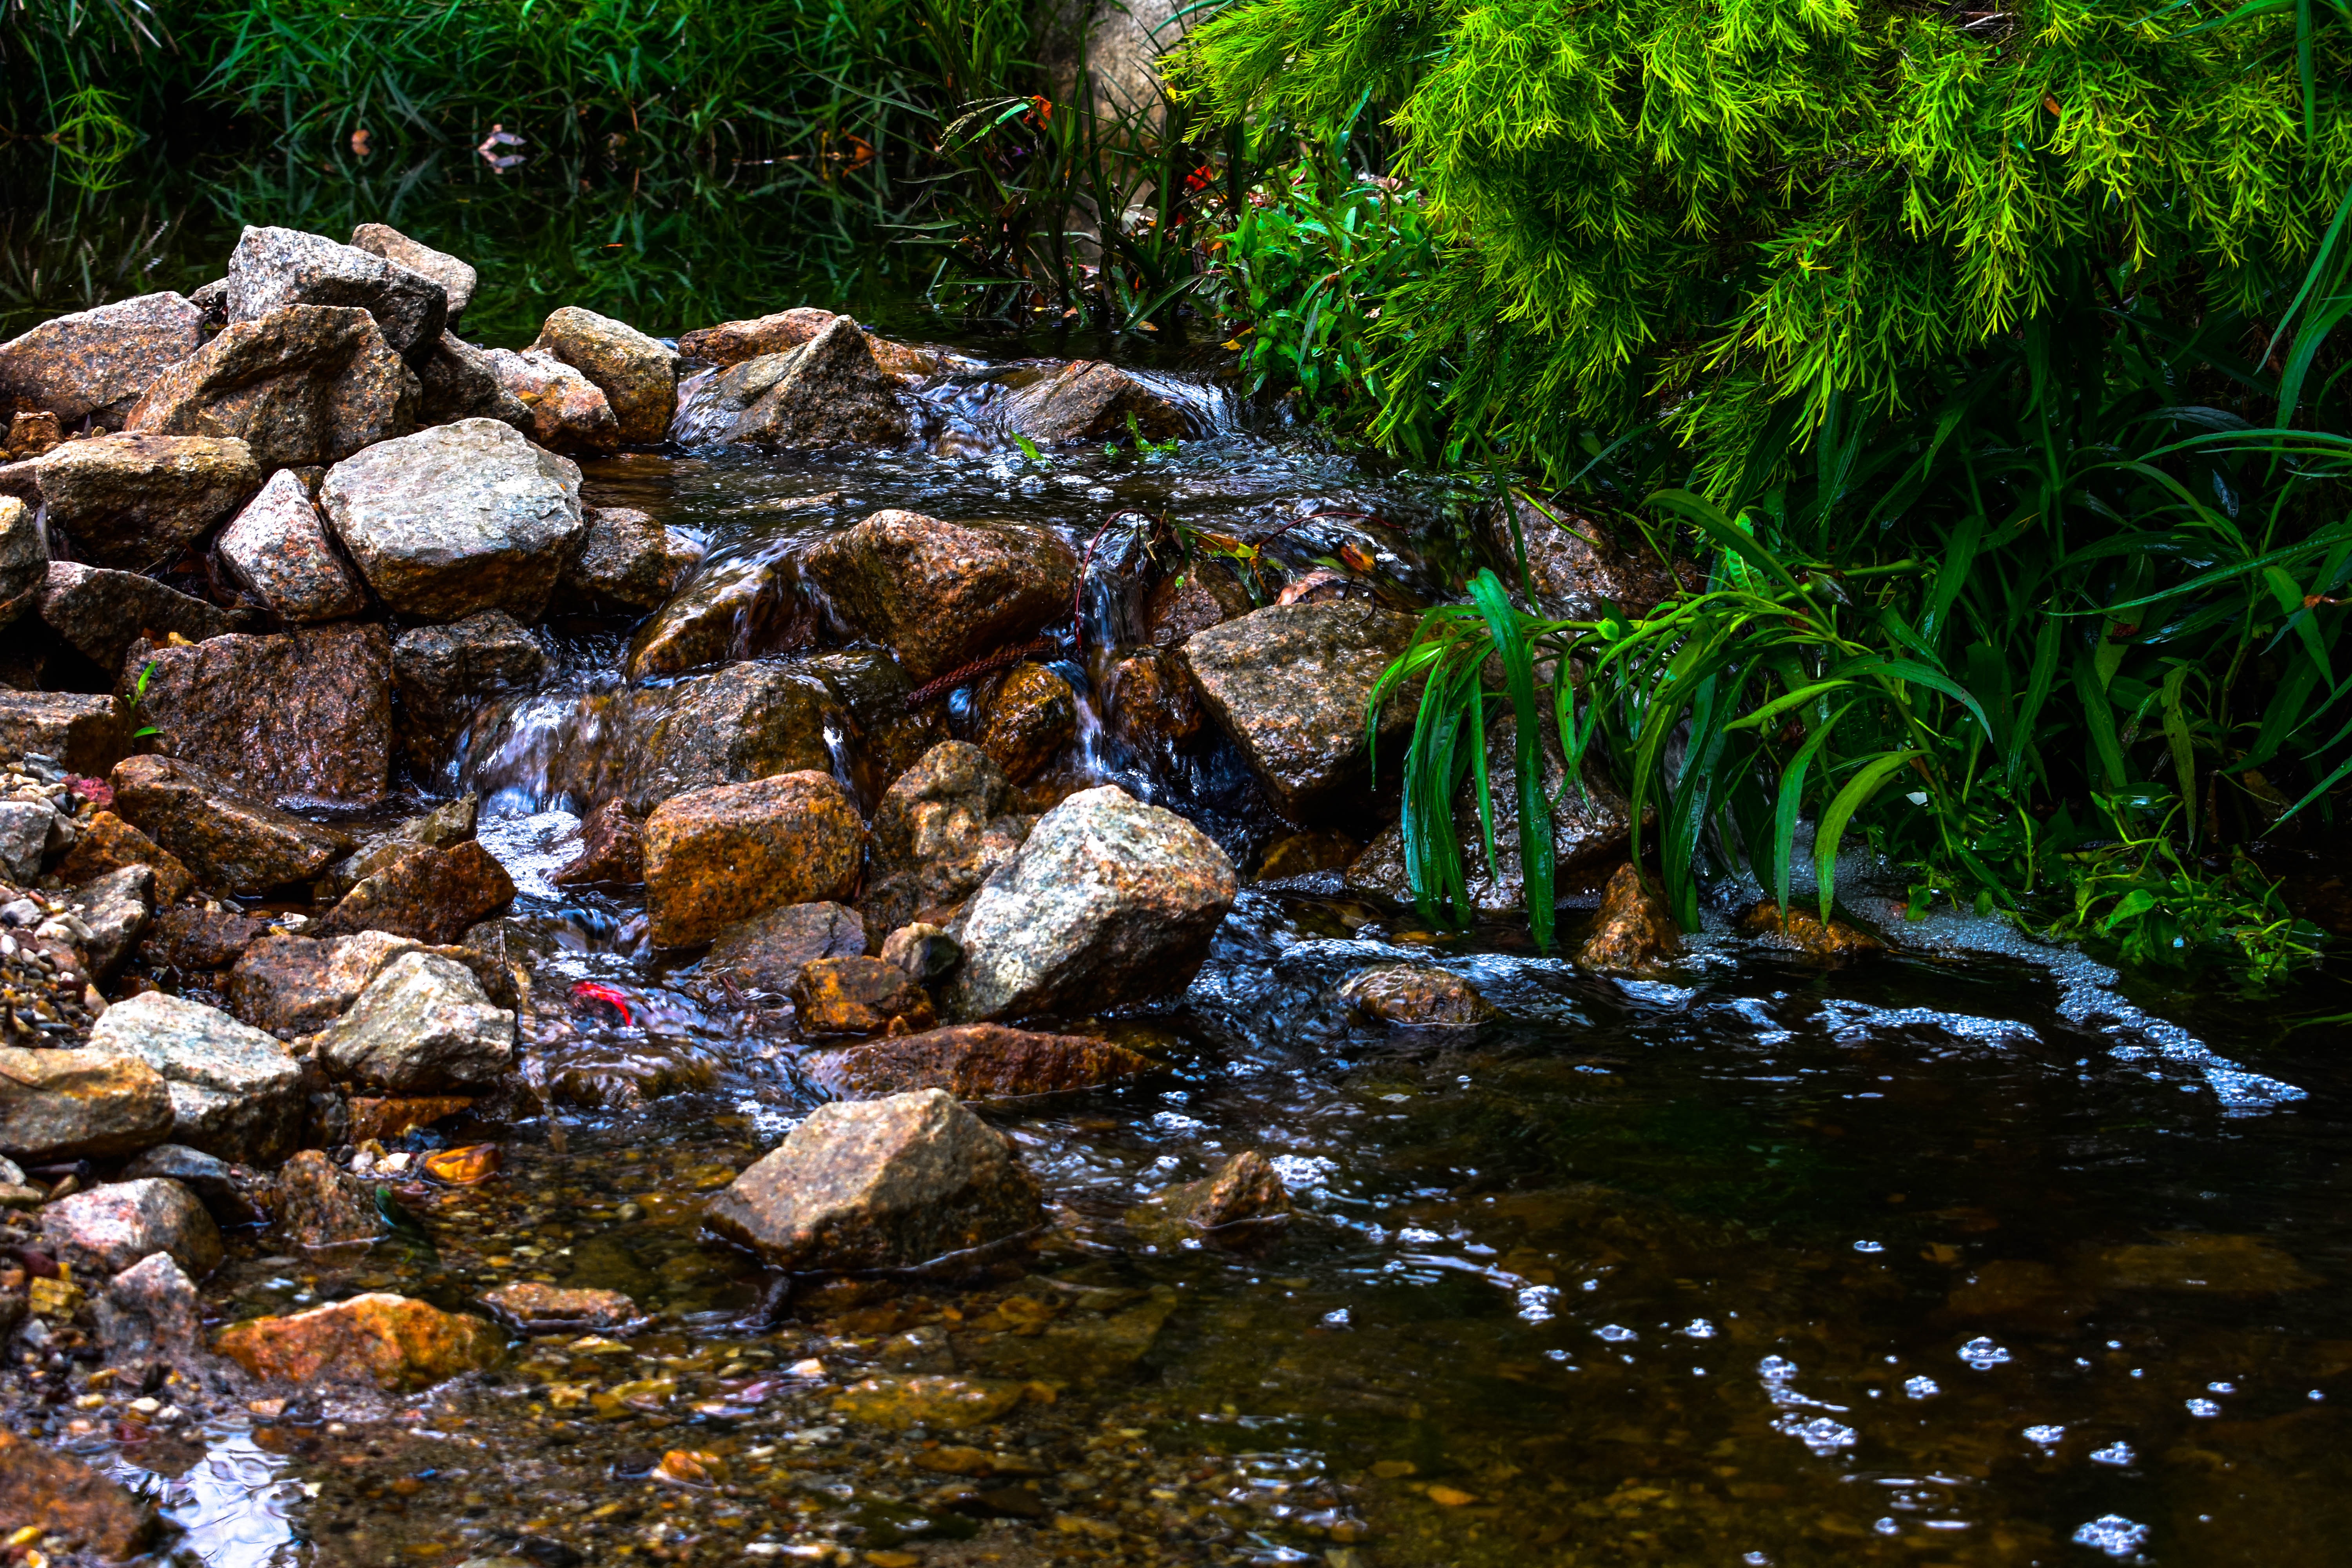
landscape, tree, water, nature, forest, rock, creek, leaf, flower, river, pond, stream, green, flow, natural, autumn, scenery, botany, body of water, rocks, woodland, habitat, water feature, natural environment